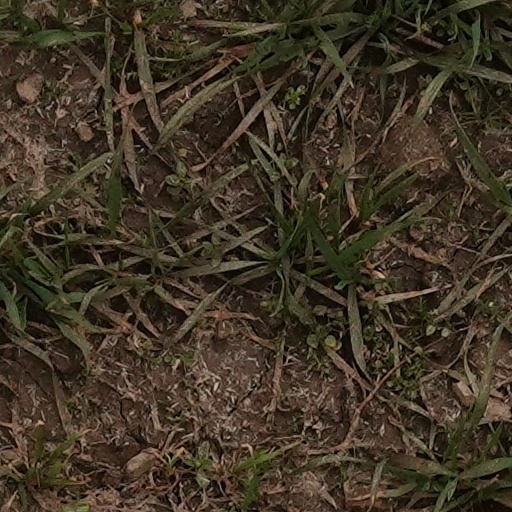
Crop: wheat